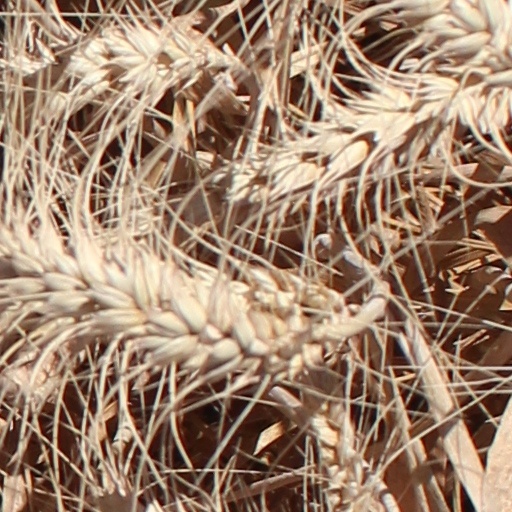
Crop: wheat